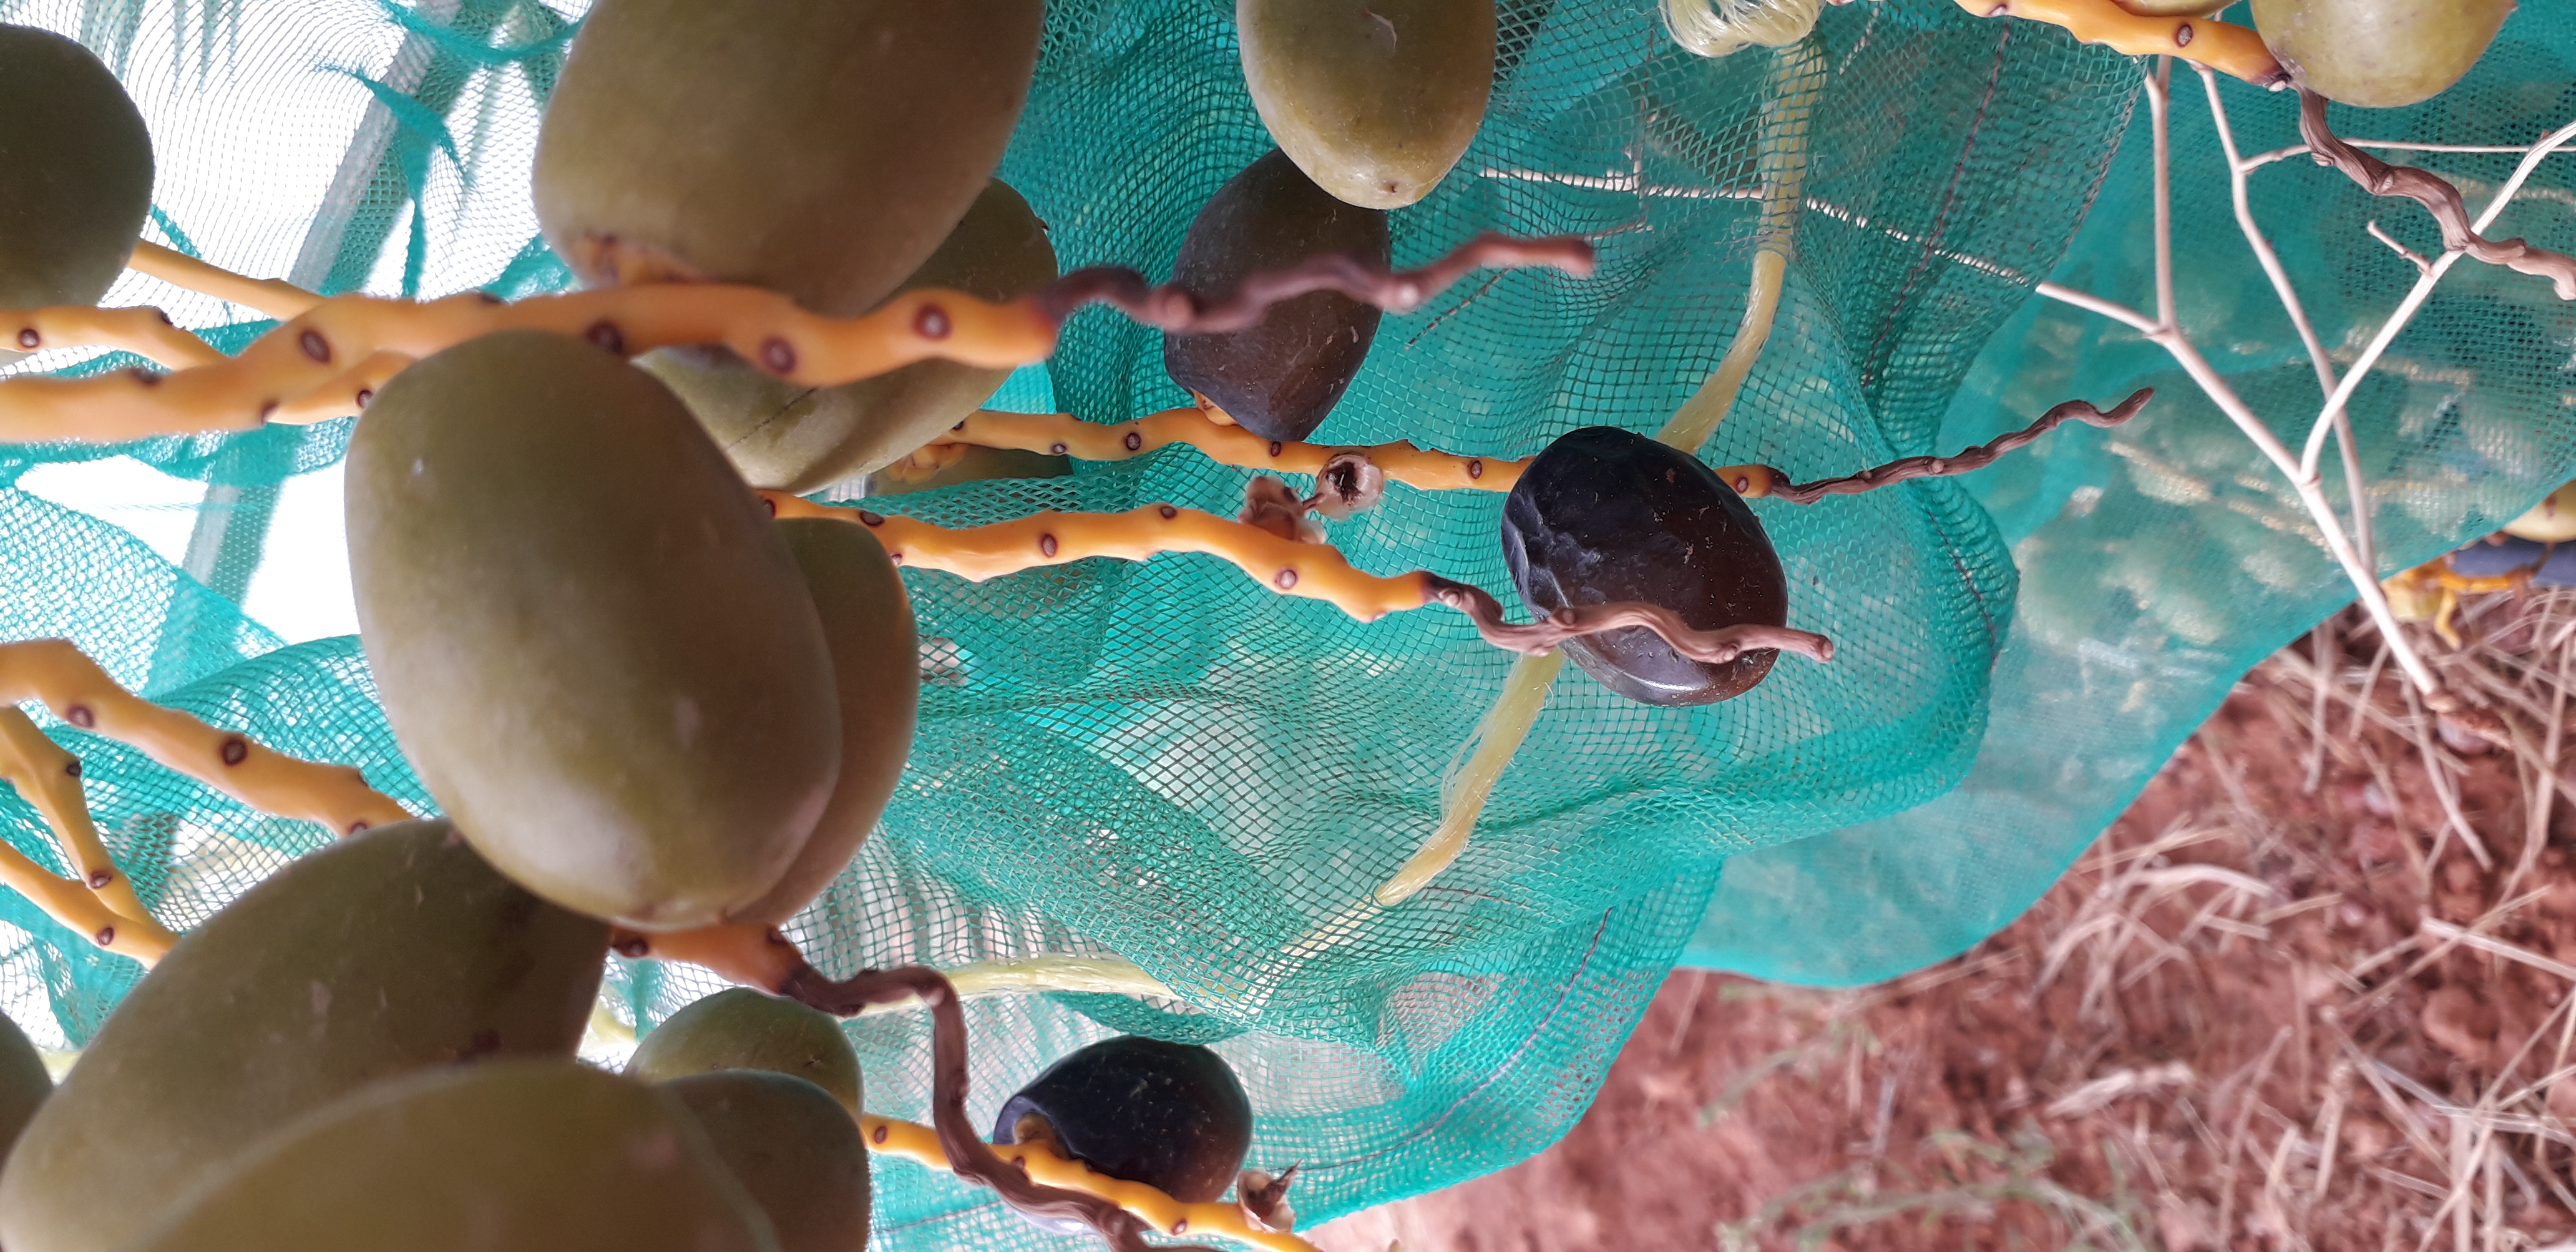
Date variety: kholt